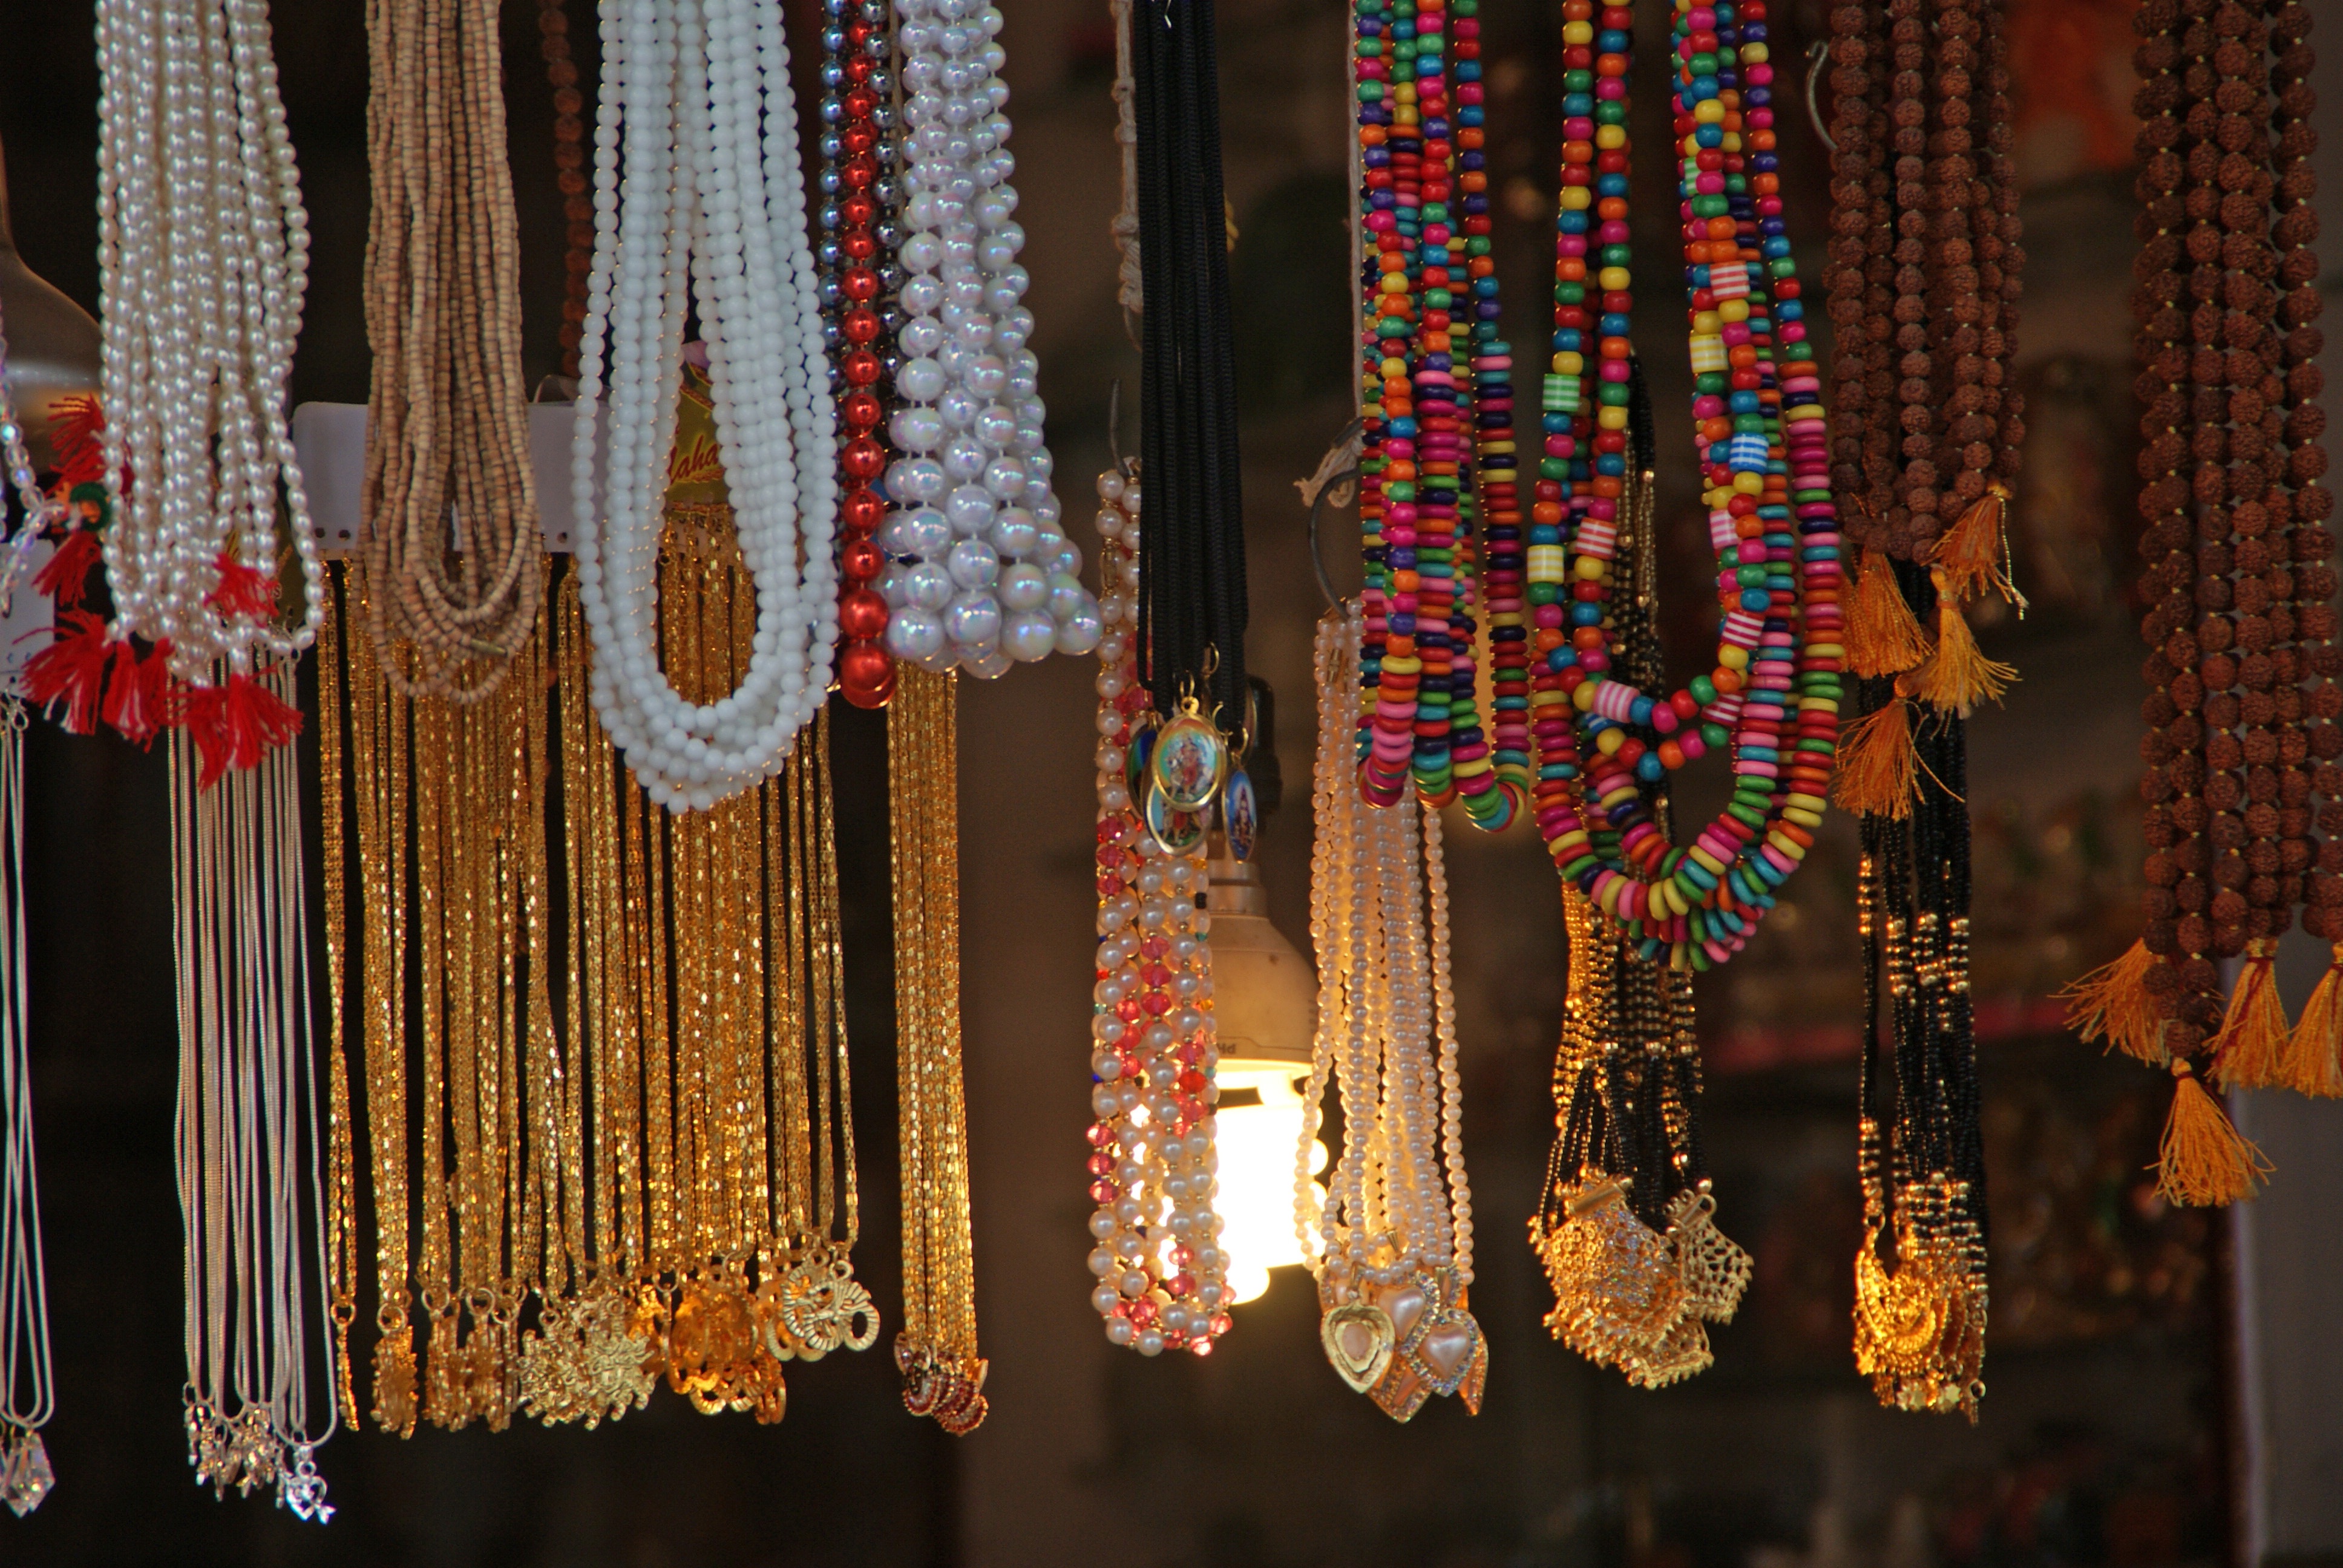
shop, color, lighting, necklace, interior design, textile, kiosk, india, attractive, beads